2017–2018 Bergen County eruv controversy

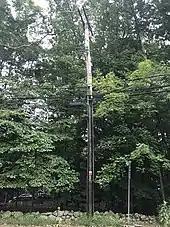
A telephone pole with black lechis, Upper Saddle River. Seen in September 2018.

After a closed-door meeting, the Upper Saddle River Borough Council voted on January 15 to attempt to reach a settlement with the plaintiffs. On February 21, the borough announced over its emergency notification system that it had reached a tentative agreement whereby the eruv boundary would be run along the roads until it could be relocated as close to the state line as possible. The borough stated that the agreement was being entered into "because of a variety of reasons outside of the Borough’s control, including the recent settlements by Mahwah and Montvale". The borough agreed to pay $75,000 towards the eruv association's legal costs. The agreement went into force on April 5, 2018. Under the agreement, 12 poles were to be erected on the municipal right-of-way to allow the eruv boundary to run on a shortened route through the borough, close to the state line. The lechis were to be made of black plastic, and the eruv association was not allowed to not ask for a change of route for three years.